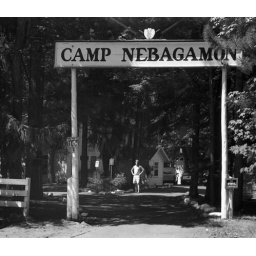
The No Trespassing sign is off to the right. And we are about to trespass into the cute house in the background.